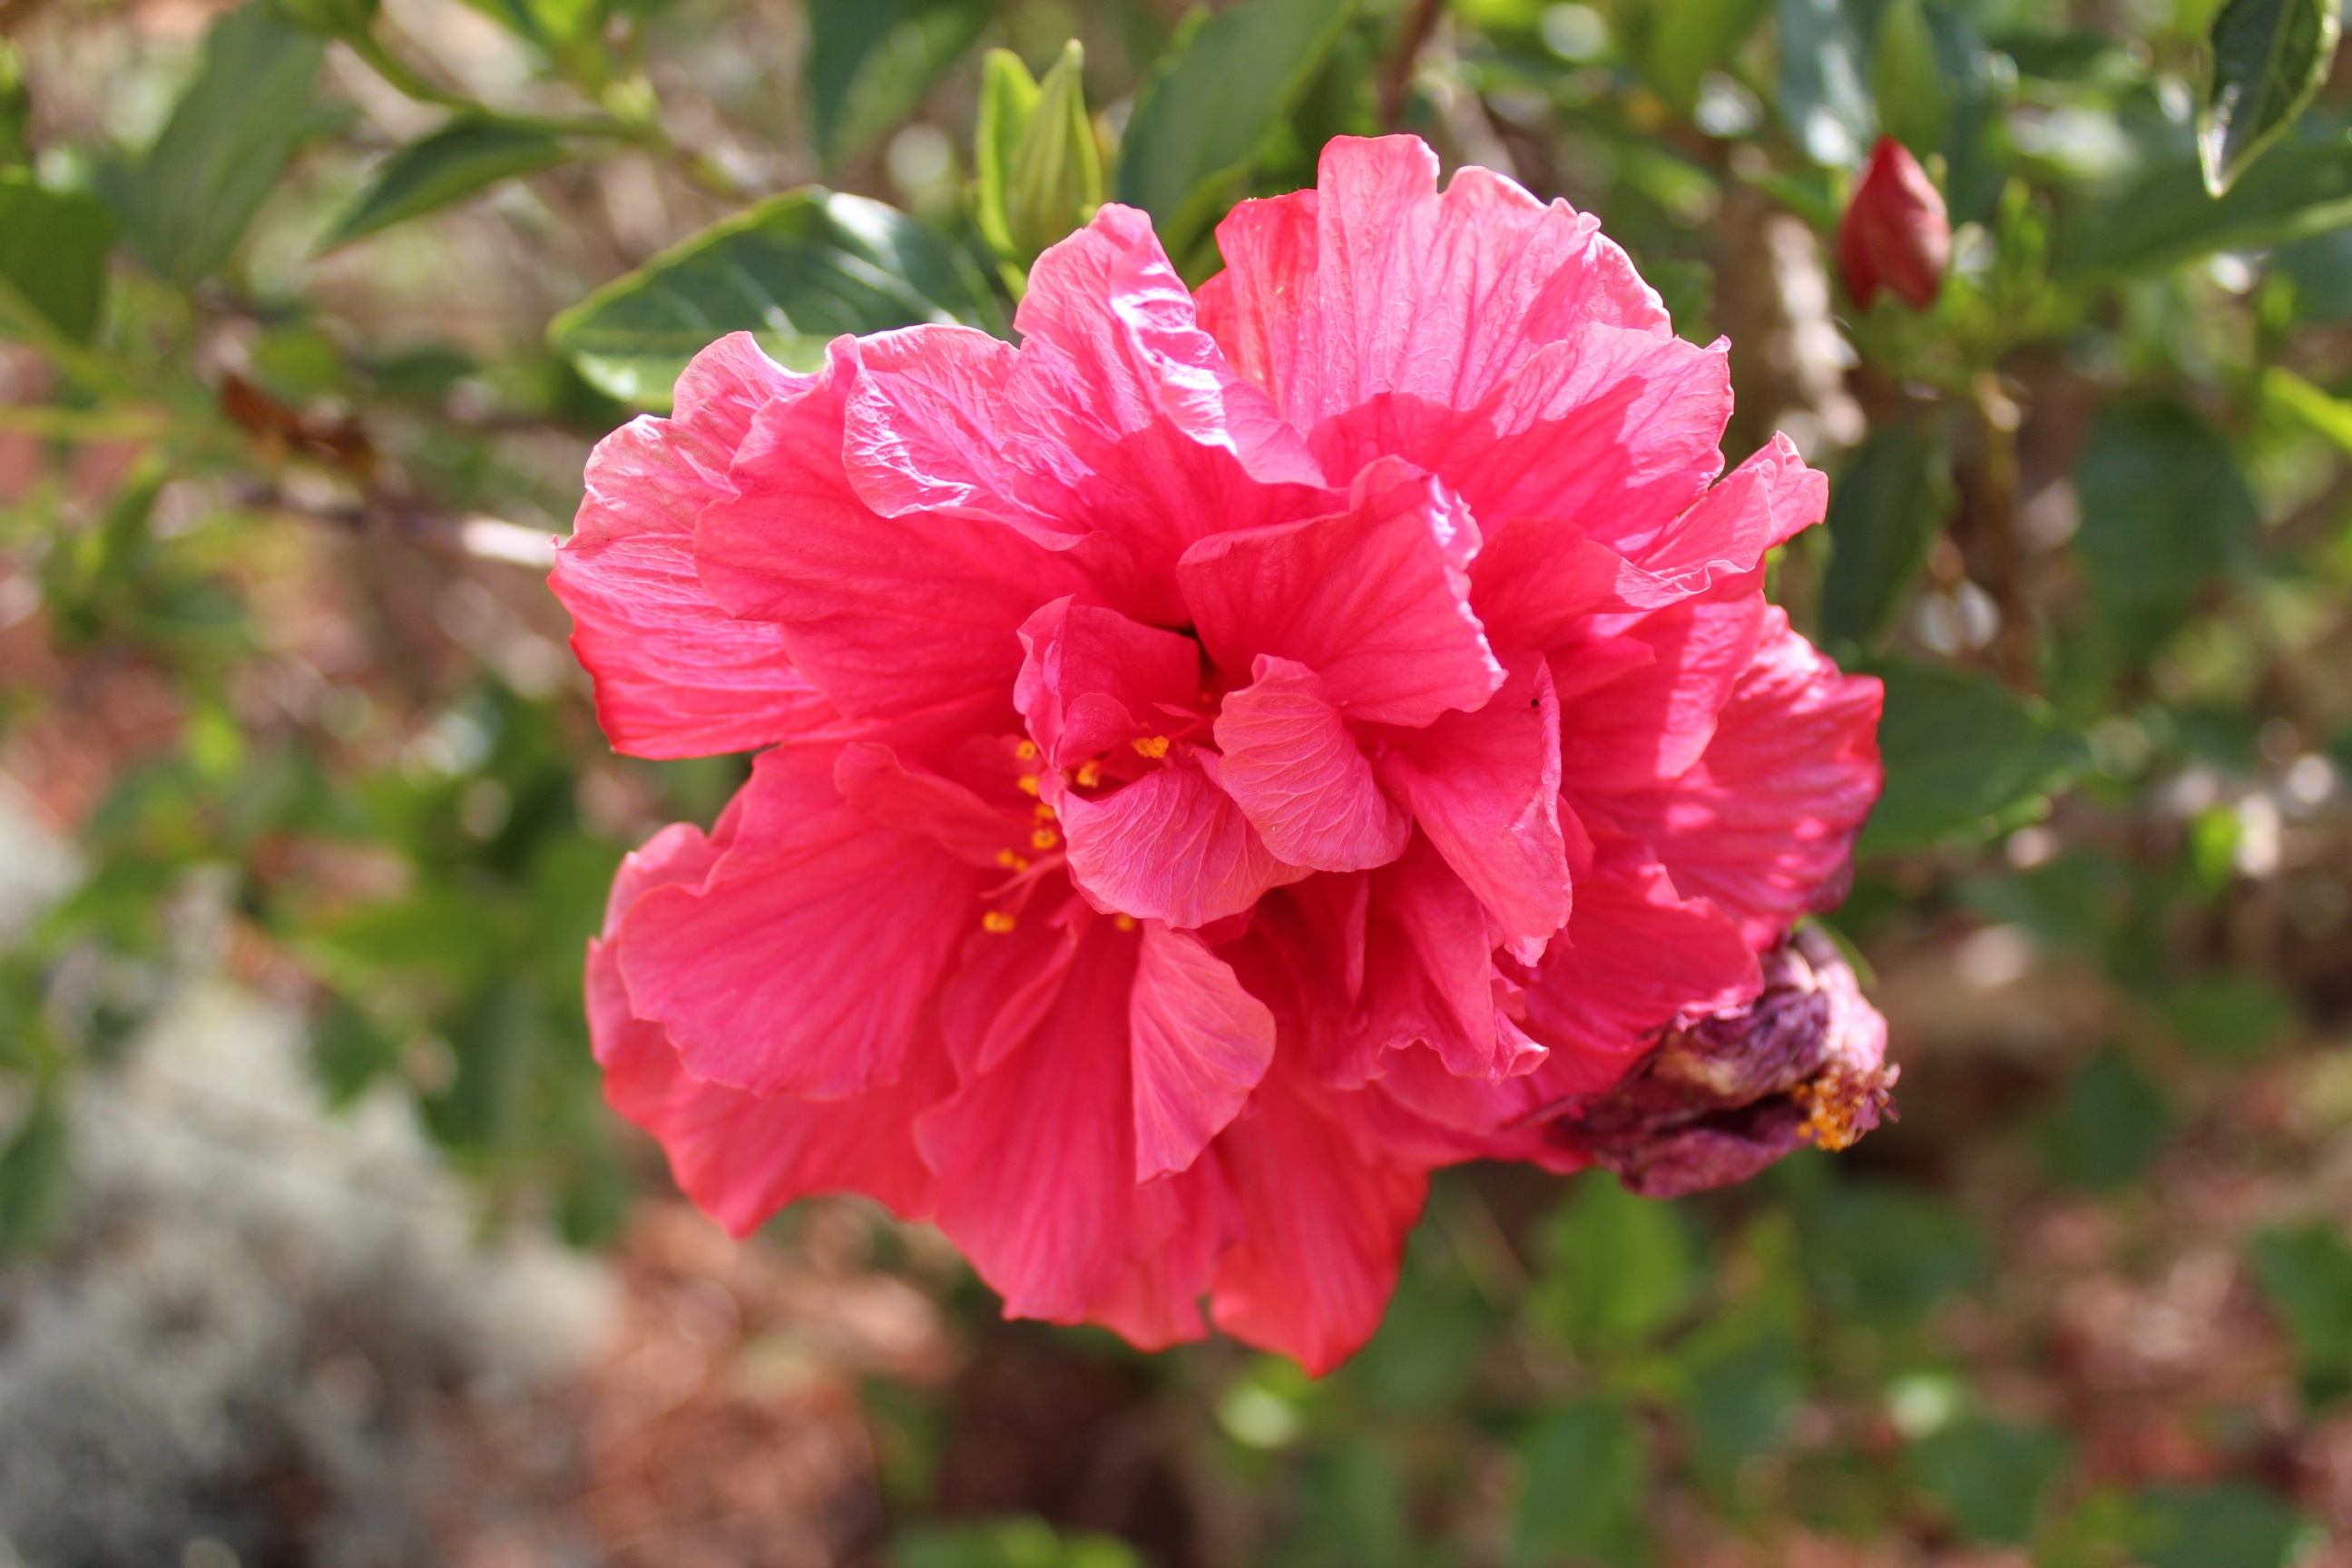
nature, blossom, plant, flower, petal, summer, green, botany, garden, pink, flora, plants, flowers, shrub, beautiful, hibiscus, flowering, malvales, cerise, flowering plant, china rose, chinese hibiscus, annual plant, land plant